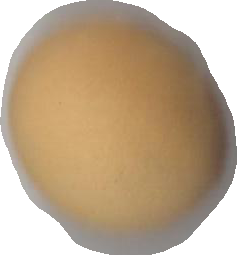
Variety: Dega